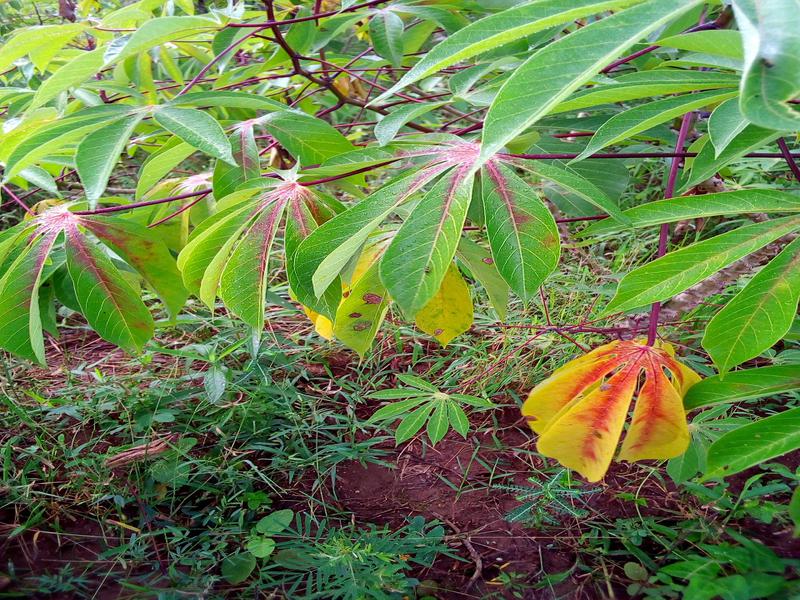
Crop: cassava
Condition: brown_streak_disease